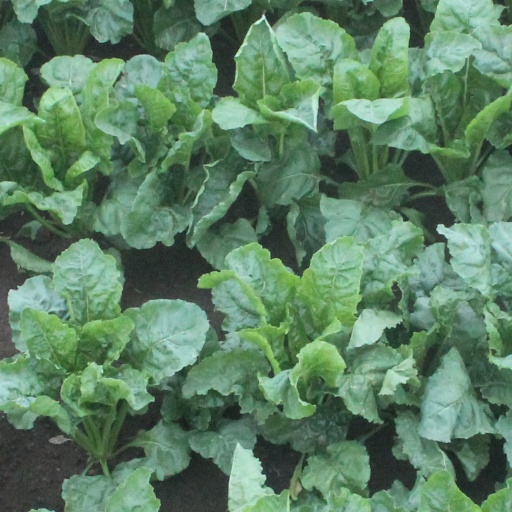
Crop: sugar beet